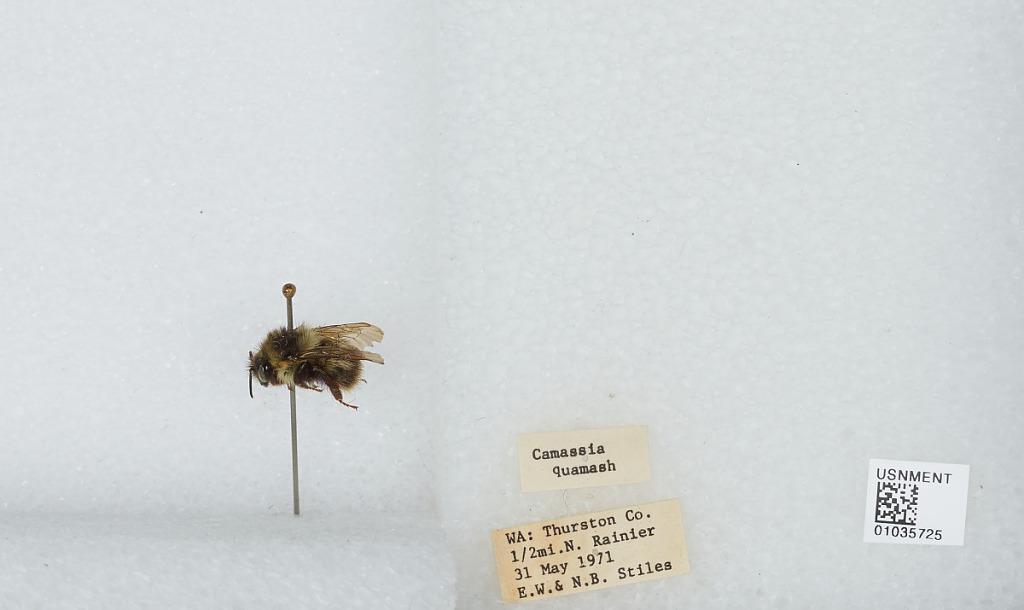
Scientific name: Bombus (Pyrobombus) mixtus Cresson
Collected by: E. Stiles & N. Stiles
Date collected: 1971-5-31
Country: United States
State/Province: Washington
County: Thurston
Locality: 1/2 mile north of Rainier
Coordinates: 46.9042, -122.689